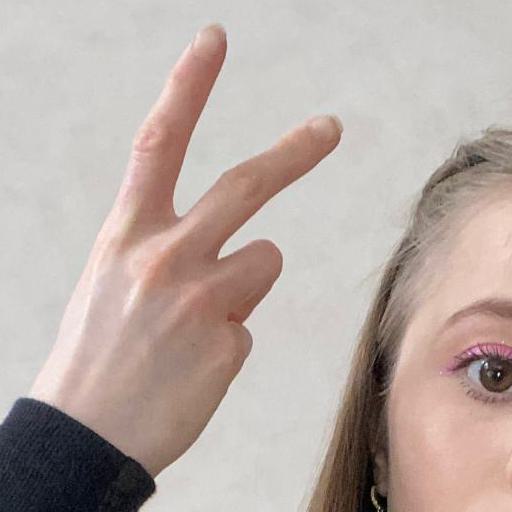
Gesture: peace_inverted